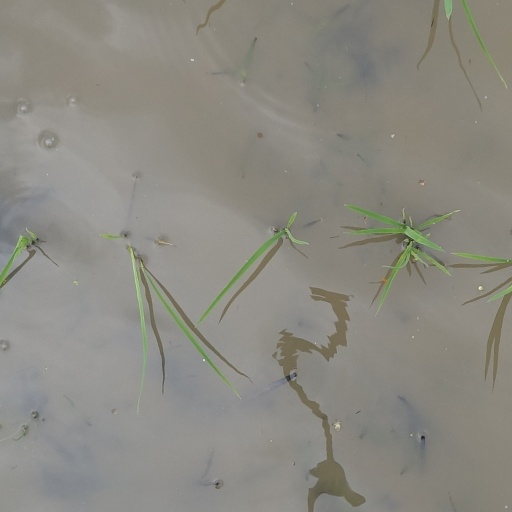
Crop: rice